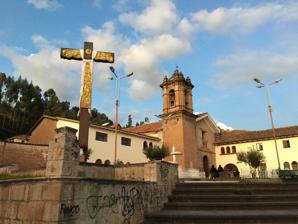
Building: Iglesia de la Recoleta (Peru)
Country: Peru
Year built: 1601
Catholic church in Cuzco, Peru For the church in Lima, see Iglesia de la Recoleta (Lima) . Iglesia de la Recoleta Religion Affiliation Catholic Location Location Cuzco , Peru Architecture Groundbreaking 1559 Completed 1601 The Iglesia de la Recoleta is a Catholic church in Cuzco , Peru. Since 1972 the property is part of the Monumental Zone of Cuzco, which was declared a Historical Monument of Peru . Likewise, in 1983, being part of the historic centre of the city, it is part of the central area declared by UNESCO as a World Heritage Site . History Construction began on the church in 1559, founded by Father Francisco de Velasco at the expense of the neighbor Toribio de Bustamante. The church was completed in 1601. Next to the church a convent was built consisting of a small cloister, high and low, with a brick archway on stone columns where the religious lived. The 1650 earthquake [ es ] seriously affected the temple. For this reason, on February 3, 1688, Nicolás Huallpa, a native of Oropesa , hired Juan Tomás Tuyro Túpac [ es ] to make 360 ashlars for the reconstruction of the temple tower. By contrast, the 1950 earthquake [ es ] caused little damage to the building. References